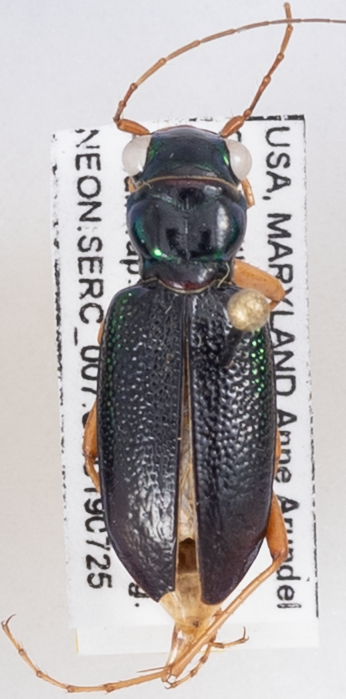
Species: Tetracha virginica
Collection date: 2019-07-25
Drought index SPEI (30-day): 0.074
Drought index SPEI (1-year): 1.69
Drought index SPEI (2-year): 1.69